Edward Lowbury

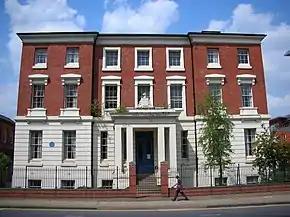
The former Accident Hospital, Bath Row, Birmingham

In 1949 Lowbury was appointed head of the microbiology department at the Medical Research Council burns unit of Birmingham Accident Hospital and also taught pathology as a Research Fellow at the University of Birmingham Medical School. As founder of the Hospital Infection Research Laboratory at what is now known as City Hospital, Birmingham in 1964, he emerged as one of the foremost researchers in hospital infection, particularly in the prevention of burns infection, the problems of antibiotic resistance and skin disinfection and lectured on his specialities throughout the world before retiring in 1979 and being awarded an OBE.